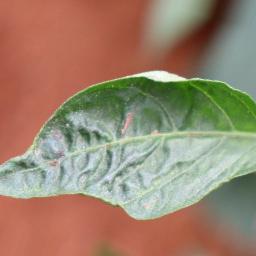
Label: mites_and_trips